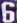
Number: 6